Portrait of an Unknown Woman (novel)

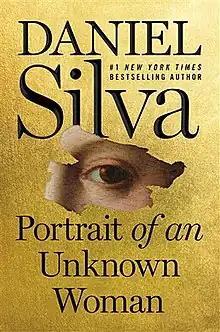
First edition (publ. HarperCollins)

Portrait of an Unknown Woman is the twenty second novel by Daniel Silva. It was released on July 19, 2022, and as with others in Silva's Allon series is a "New York Times" bestseller.